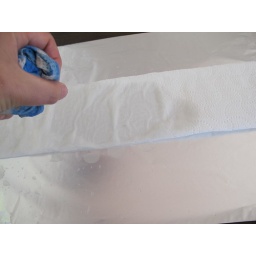
DIY Baking Strips Fold the Paper Towel in half. Wet a clean sponge and squeeze the water onto the paper towel.